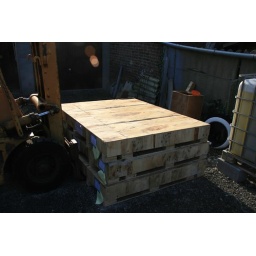
New delivery in wooden boxes